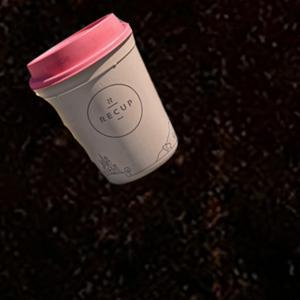
Label: cups